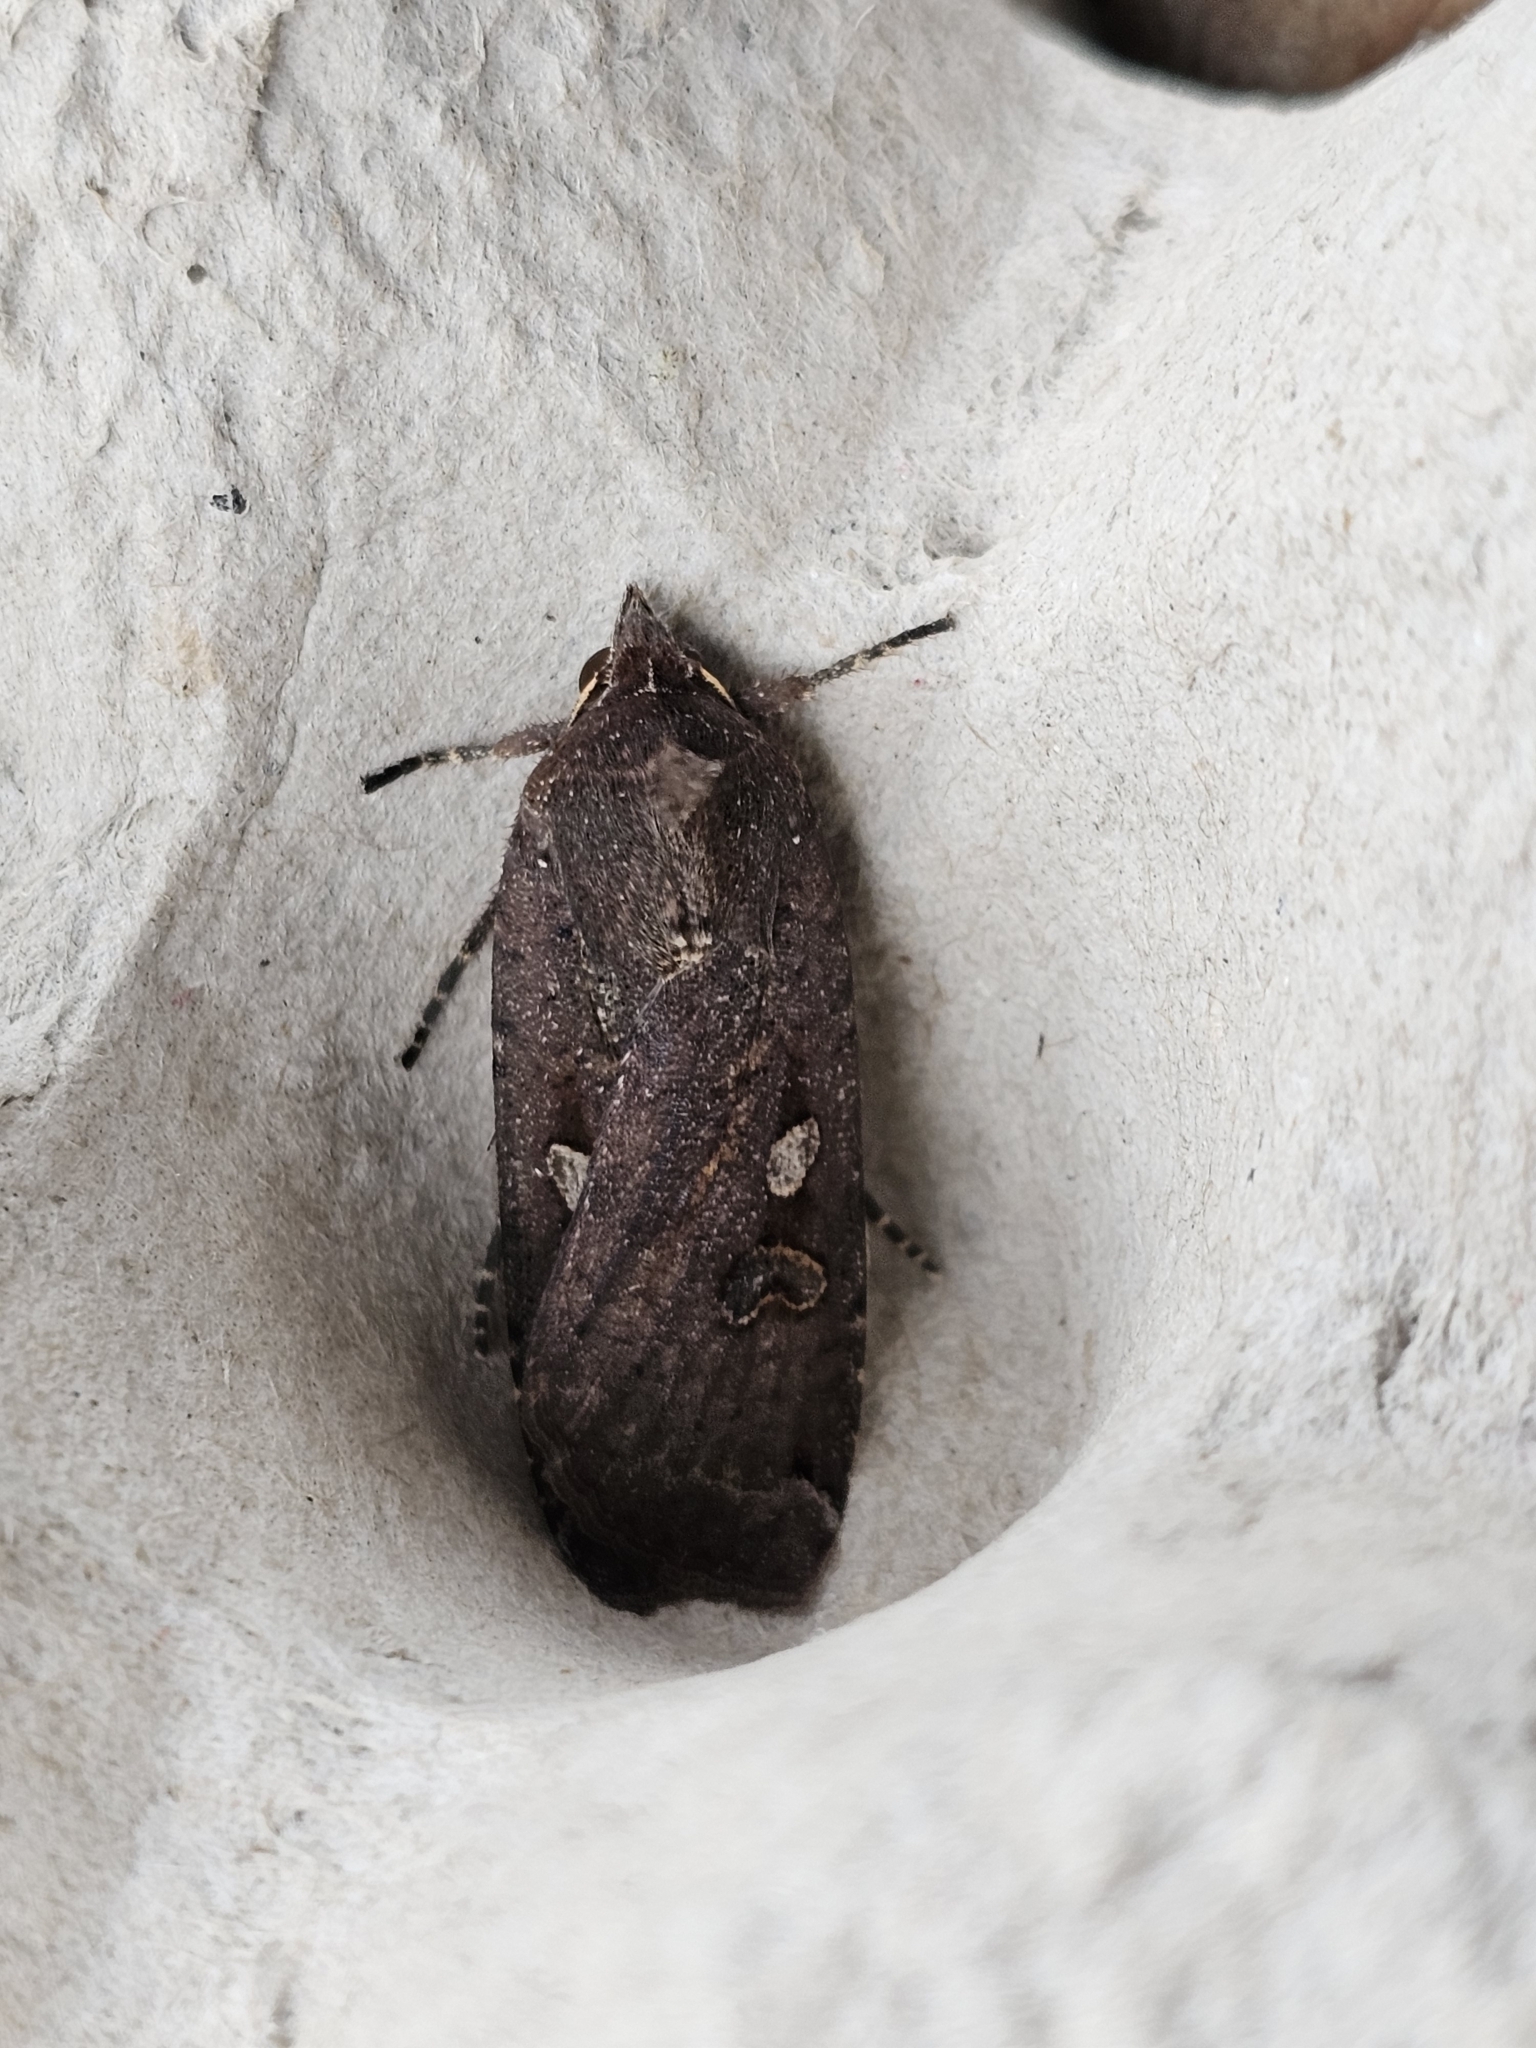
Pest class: cutworms